Privatisation of London bus services

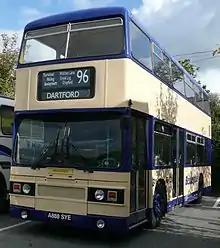
Preserved Bexleybus Leyland Titan

Under the 1984 Act, London bus services were to be tendered. The first round of tendering took place in the summer of 1985, bringing the first private operator into the market, in the form of London Buslines on route 81. By 1988 Boro'line Maidstone, Grey-Green and Metrobus were also operating numerous London routes.